St. Nicholas Orthodox Church, Tallinn

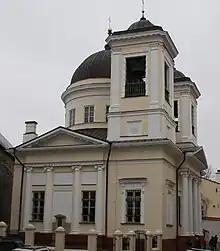

St. Nicholas Orthodox Church, Tallinn is an Orthodox church in Tallinn, Estonia. The church is named after Saint Nicholas. The church is chosen one of the Estonian cultural monuments being both architectural monument and historical monument.